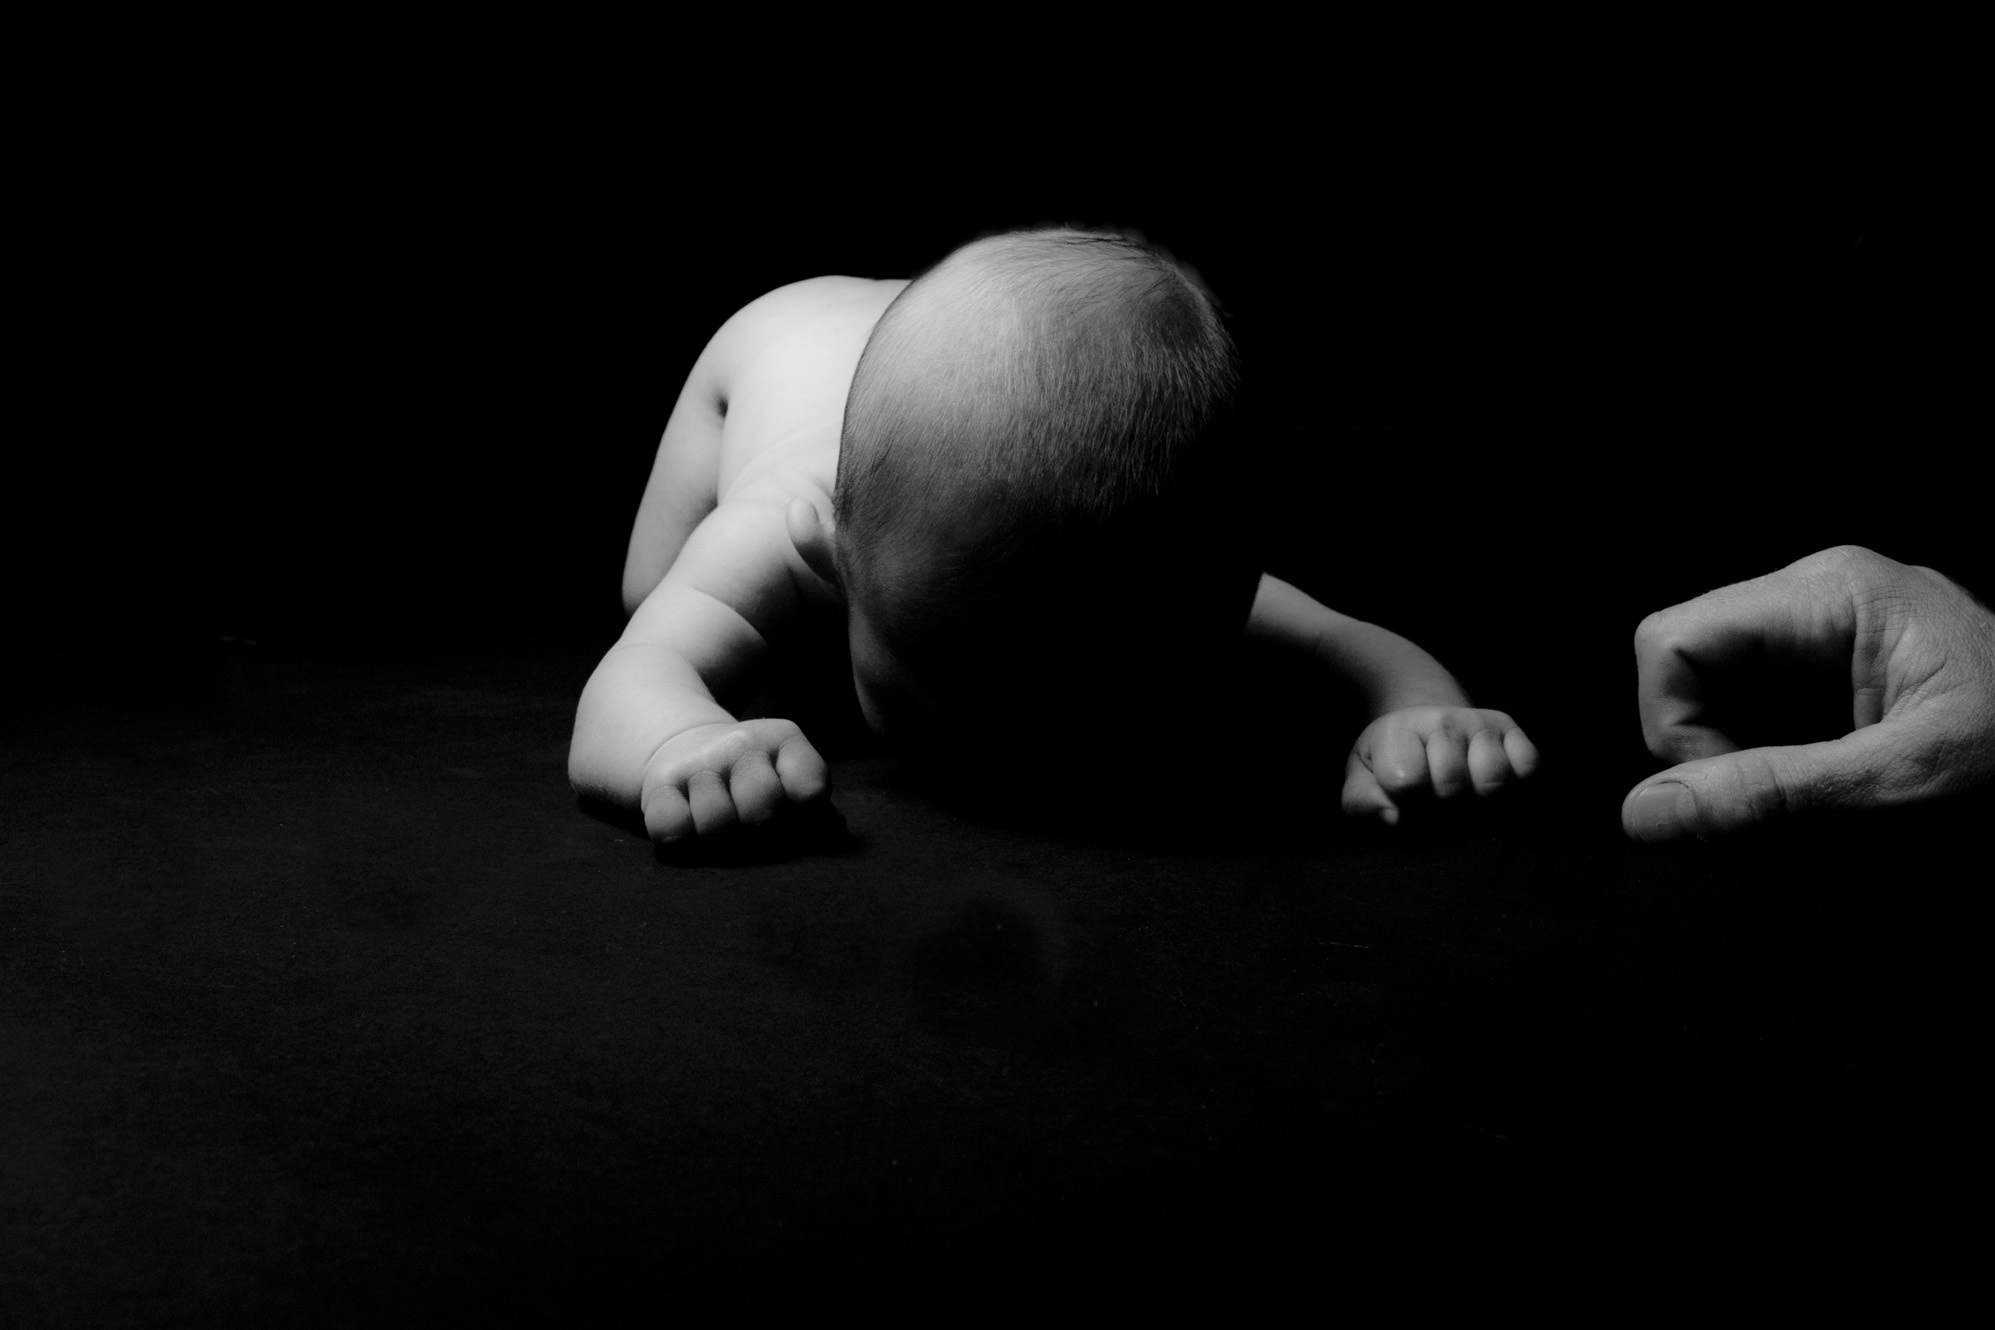
hand, person, black and white, white, photography, cute, dark, child, darkness, black, monochrome, arm, baby, crawling, hands, infant, newborn, nude, image, naked, sense, monochrome photography, human positions